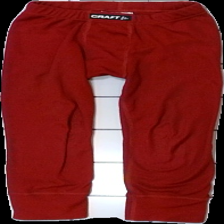
View: front
Type: Tights
Category: Children
Brand: Craft
Colors: Red
Material: 100% polyester
Pattern: Logo print
Cut: Tight
Size: 110
Season: All
Damage: nopprigt
Damage location: middle center
Damage 2: dragna trådar och nopprigt
Damage 2 location: top left
Damage 3: nopprigt och lös tråd
Damage 3 location: top center
Price range: <50
Recommended usage: Export
Description: underställs tights
Comment: väldigt noppriga